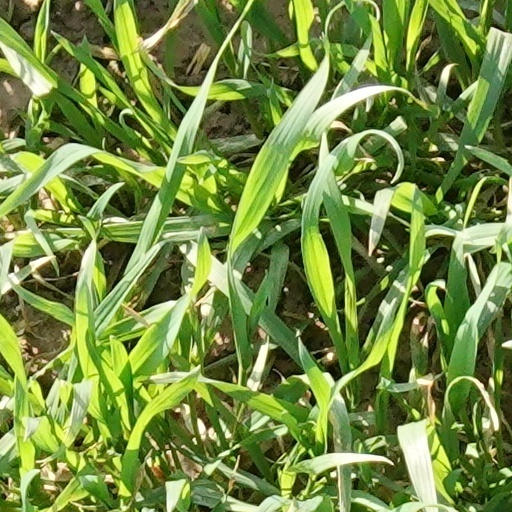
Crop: wheat